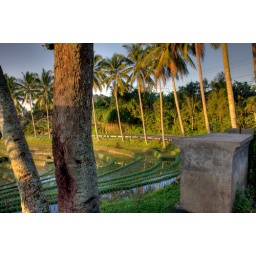
Taken in the morning while I rode to Singaraja on the western mountain road that crosses Bali North / South